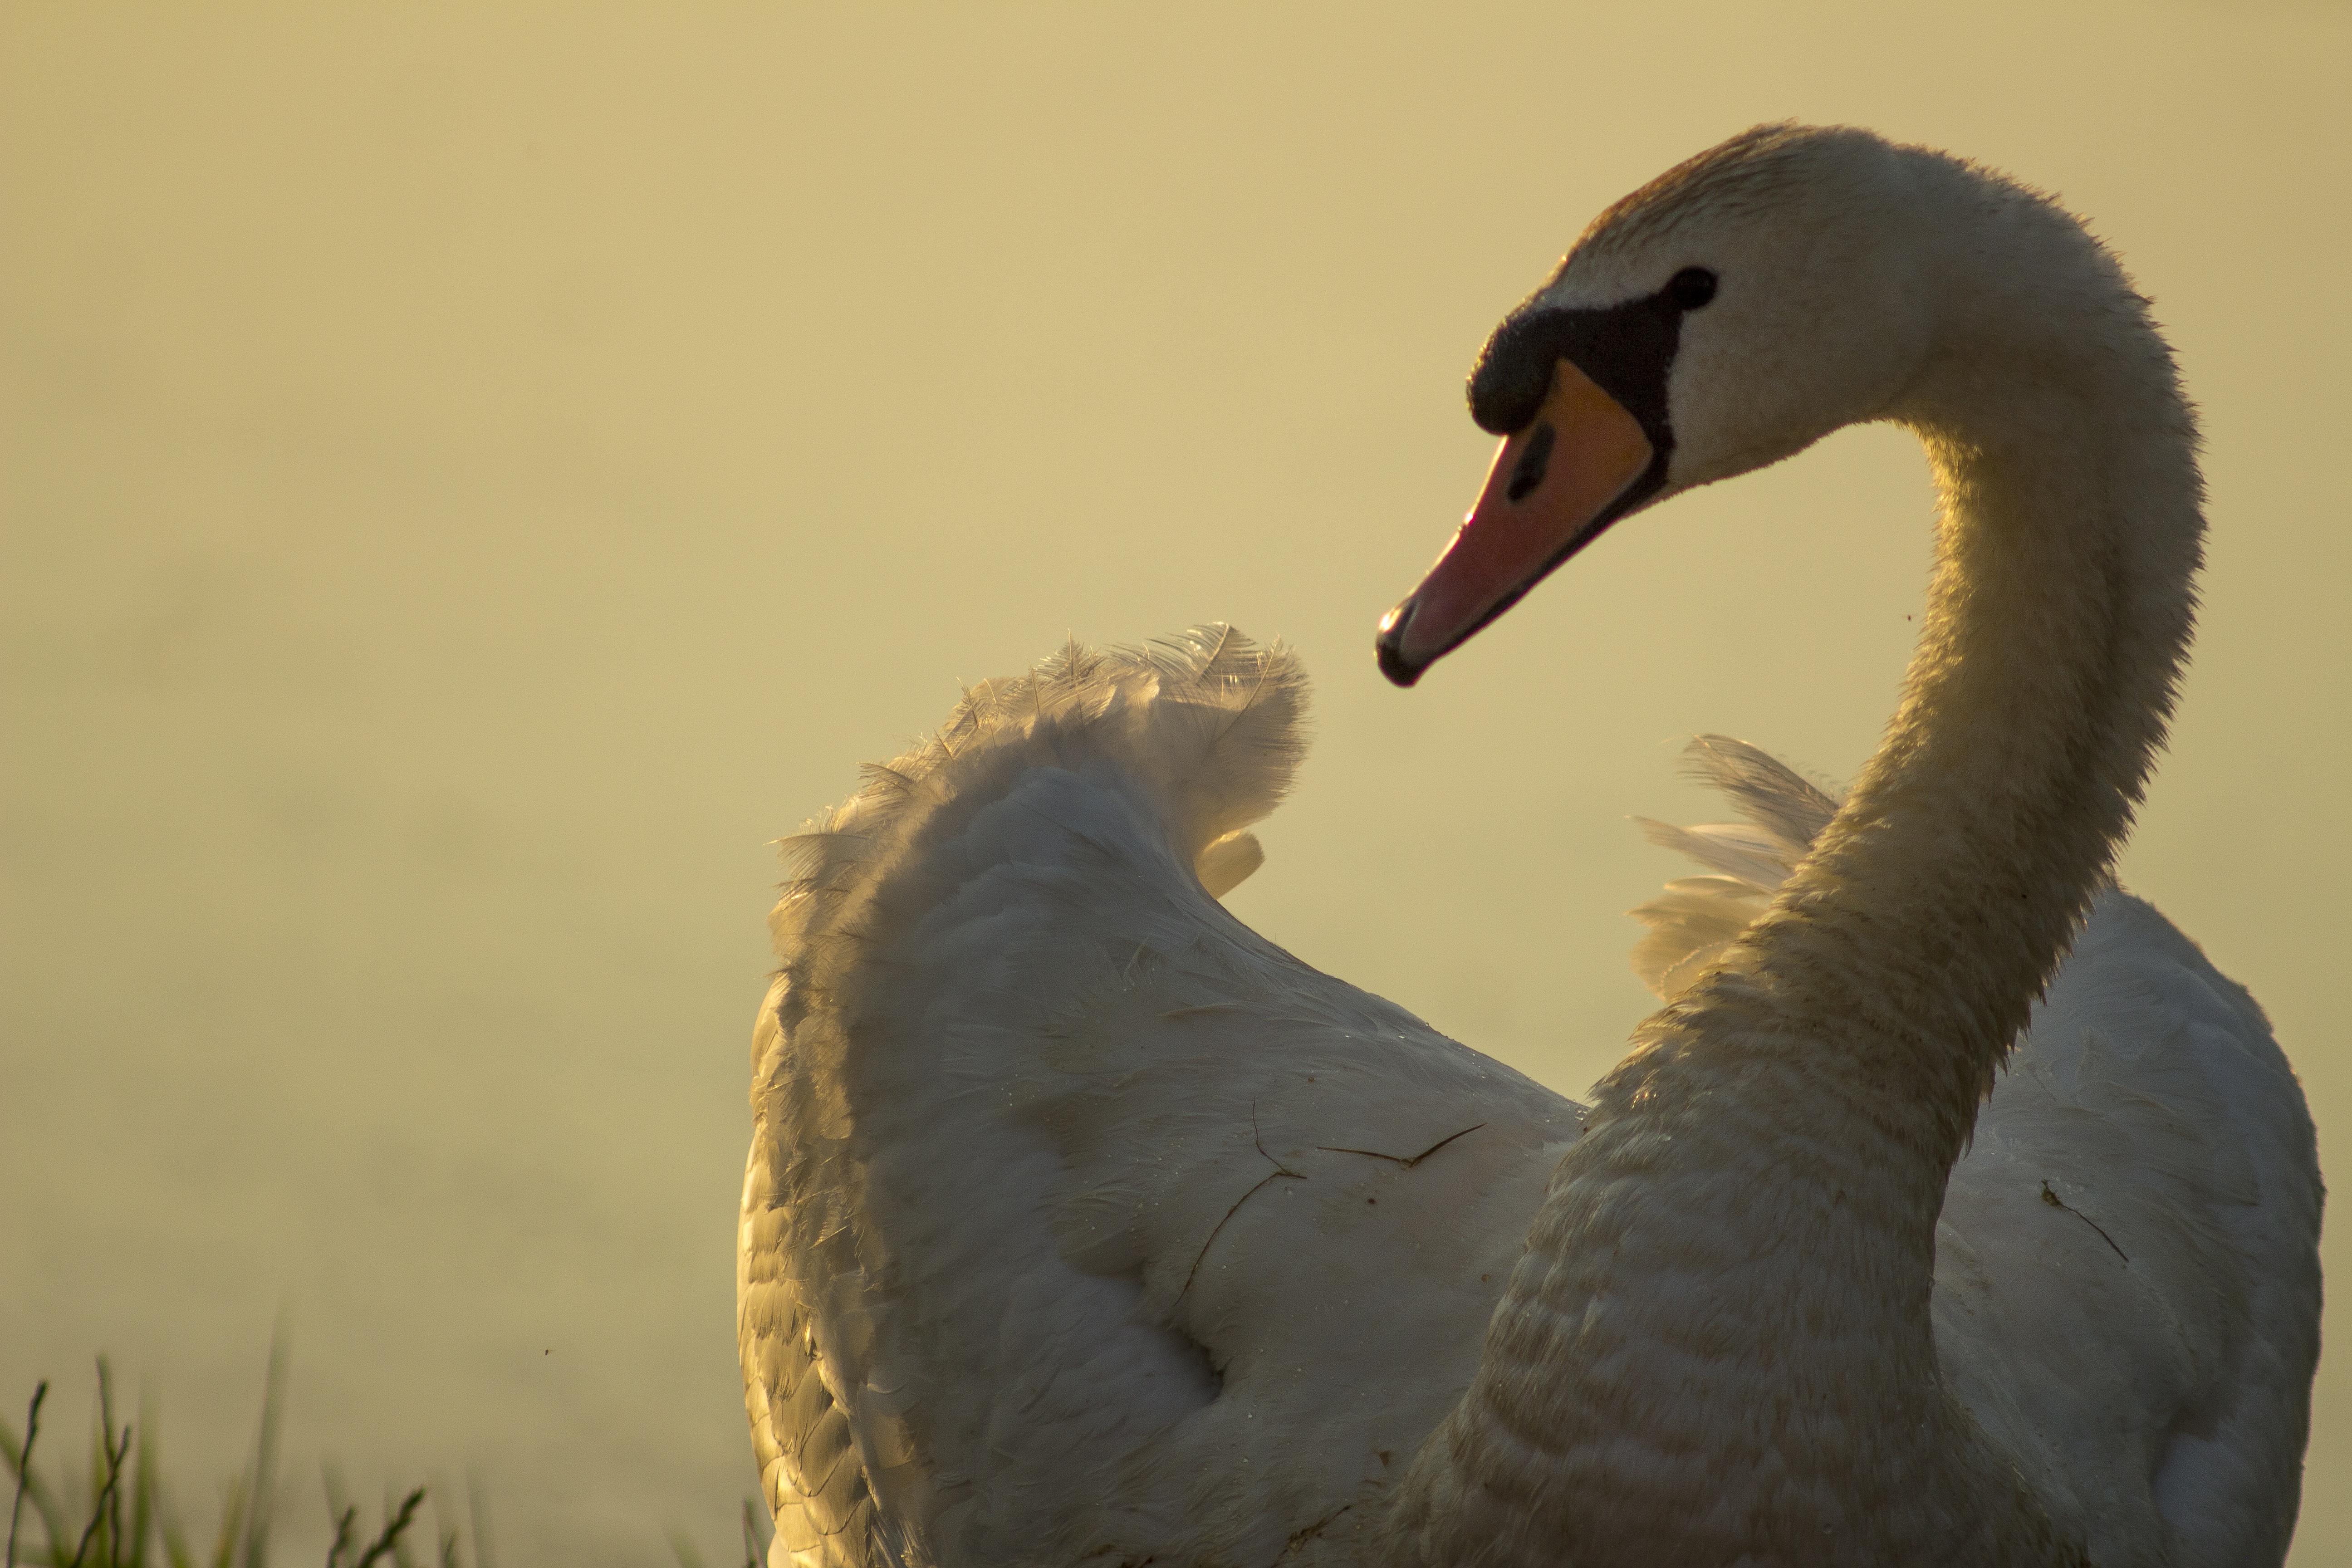
landscape, water, nature, grass, bird, wing, lake, view, animal, pond, wildlife, evening, beak, fauna, close up, swan, poland, swans, goose, vertebrate, waterfowl, masuria, water bird, wild birds, ducks geese and swans